Describe the emotion expressed in this image:  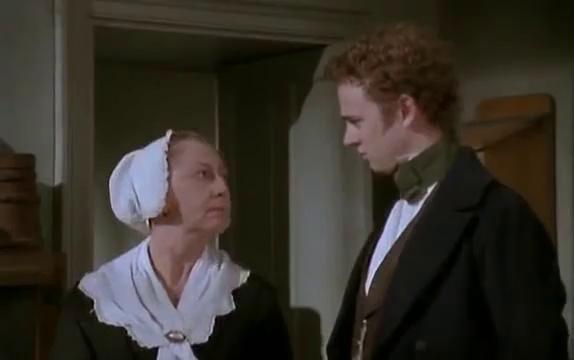
This person displays Pain, valence and arousal with low intensity.